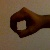
The image shows a hand gesture representing the number 0 in Indian Sign Language.